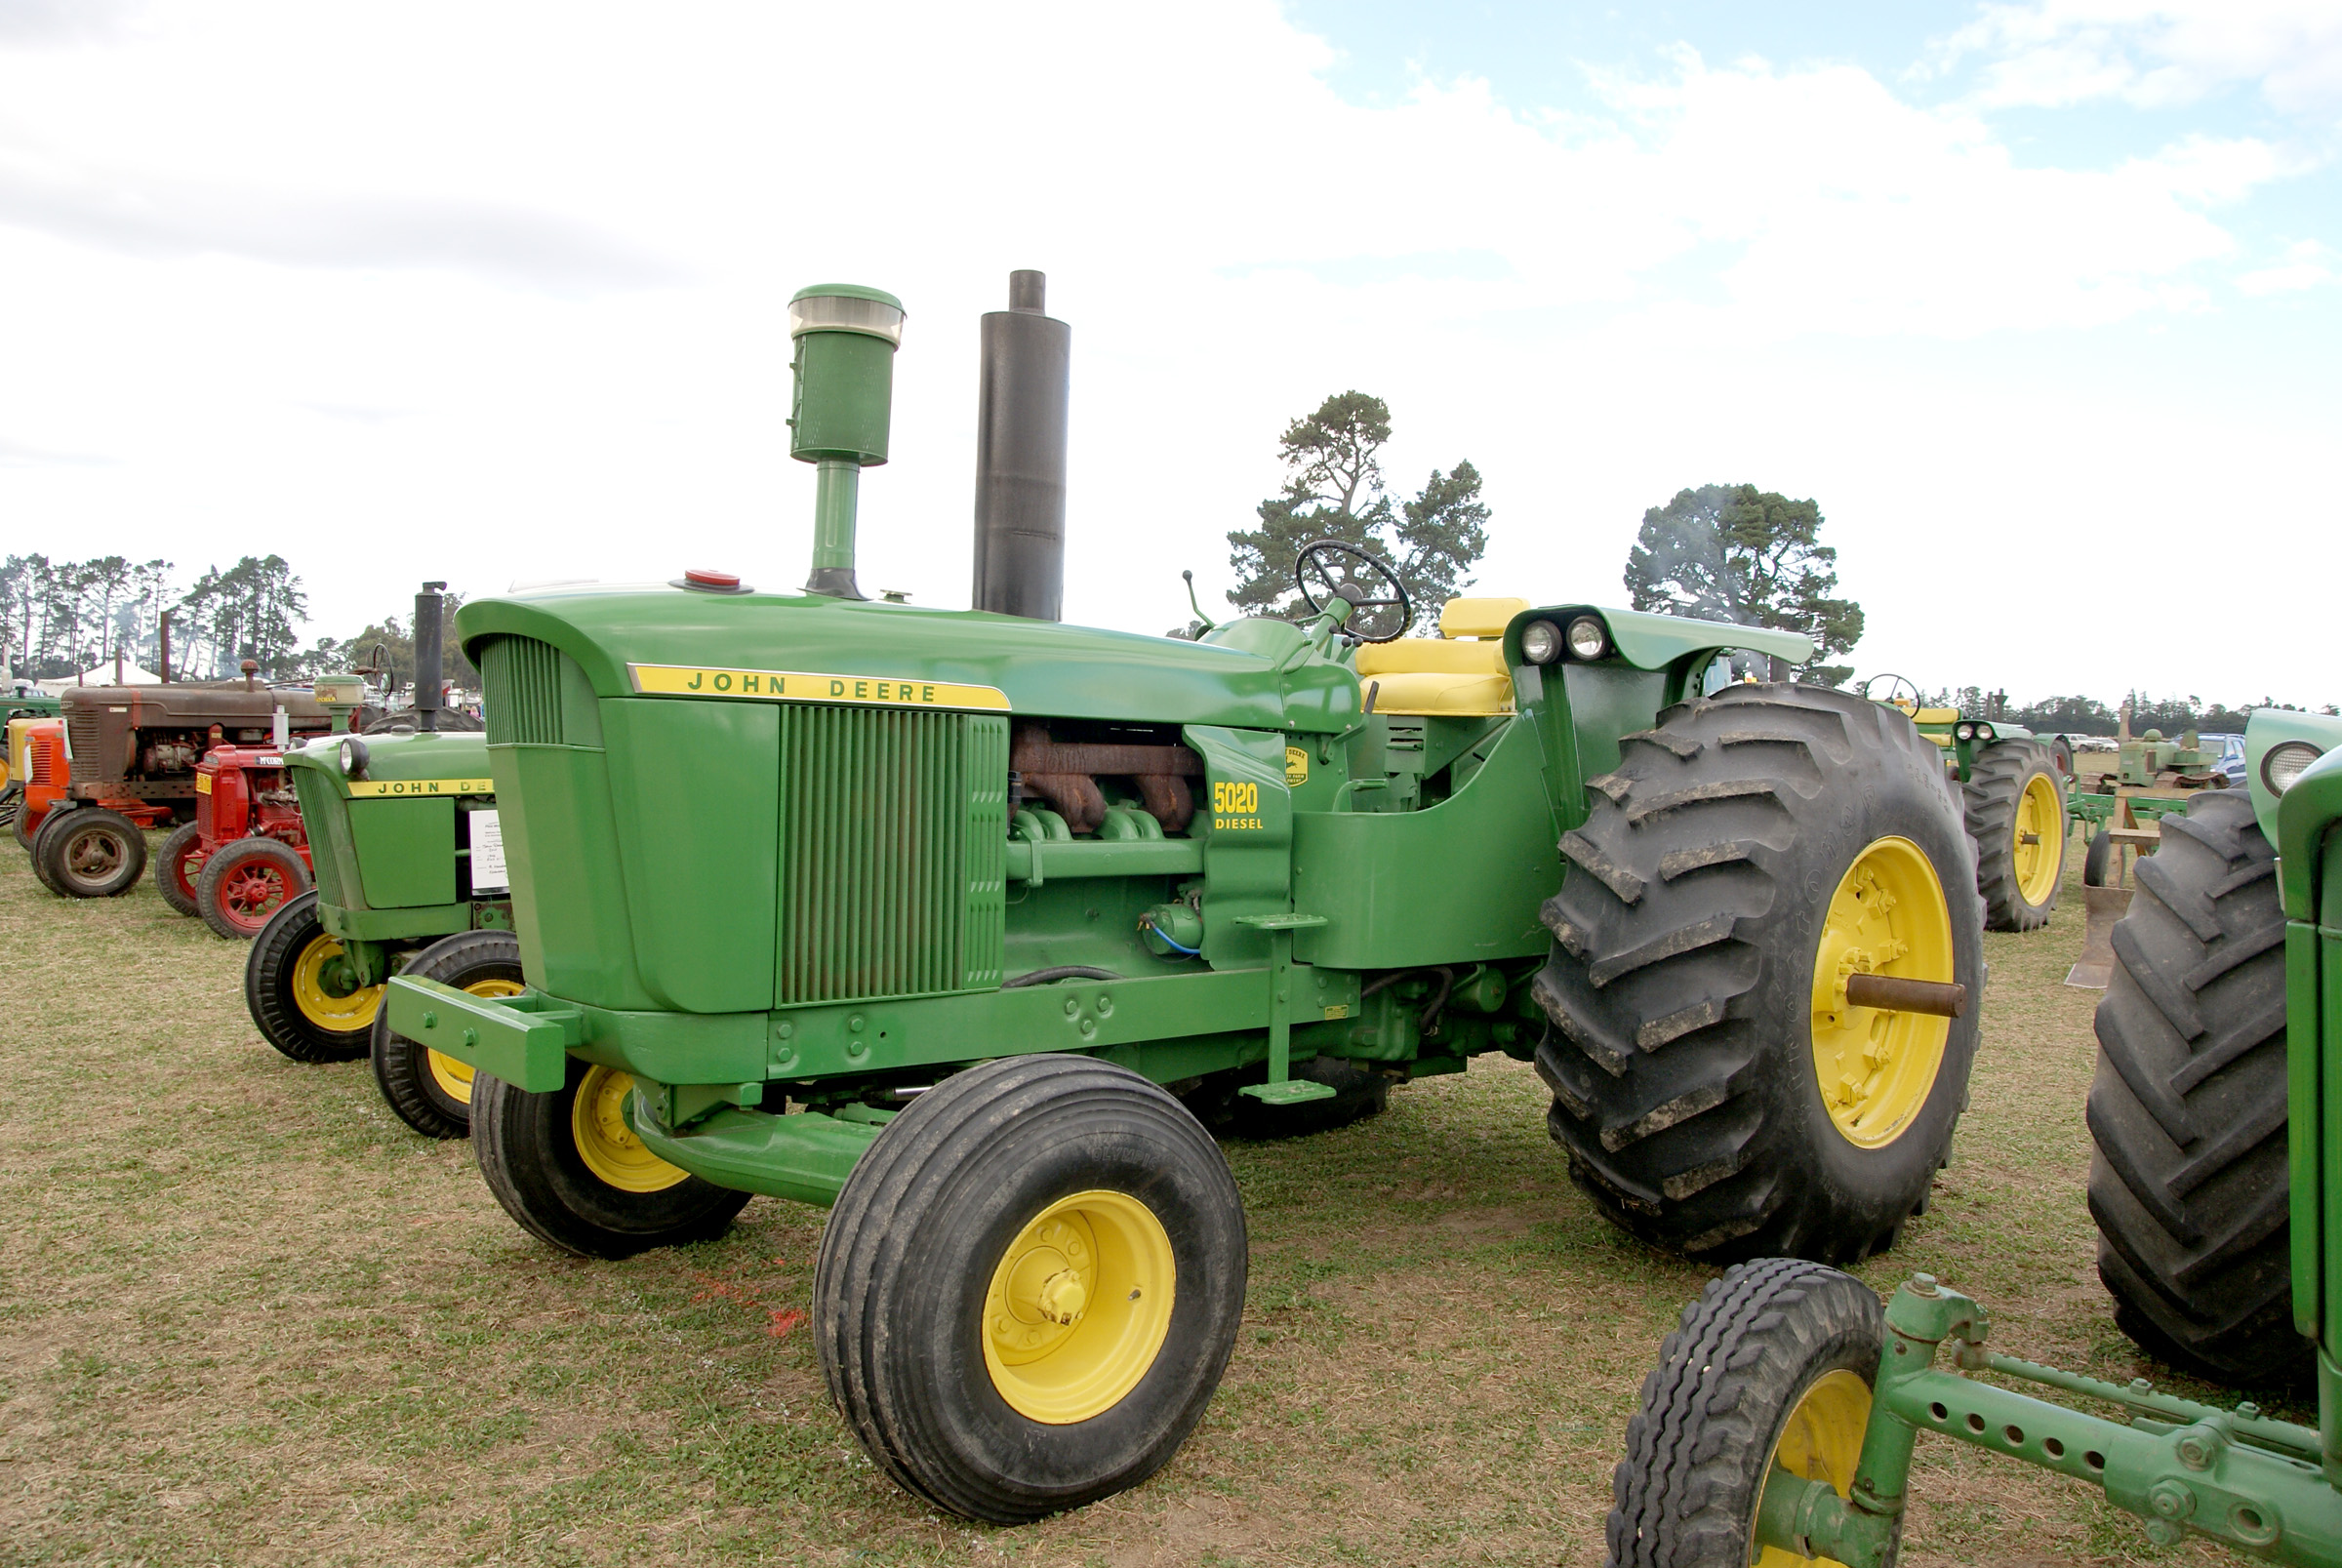
tractor, wheel, farming, vehicle, machine, publicdomain, deere, ploughing, tractorsdiggers, plowing, tractors, farmequimentjohn, agricultural machinery, construction equipment, 5020, land vehicle, light commercial vehicle